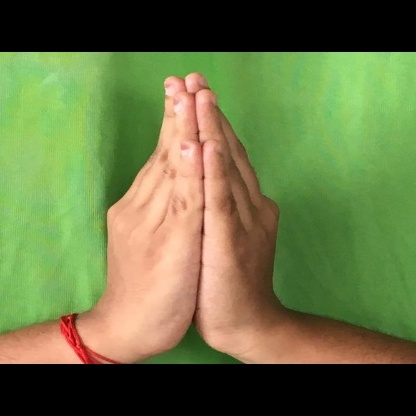
Mudra: Anjali